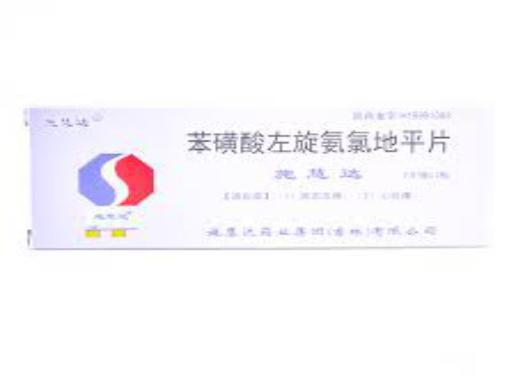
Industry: Medical